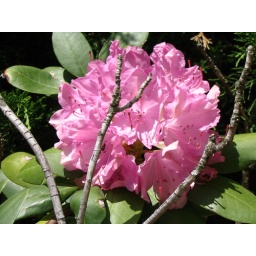
Some pink flower in the bushes in front of my house